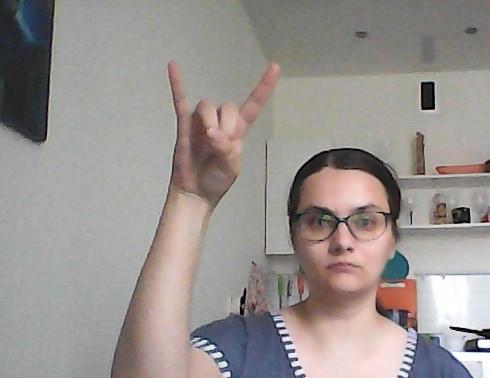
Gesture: rock